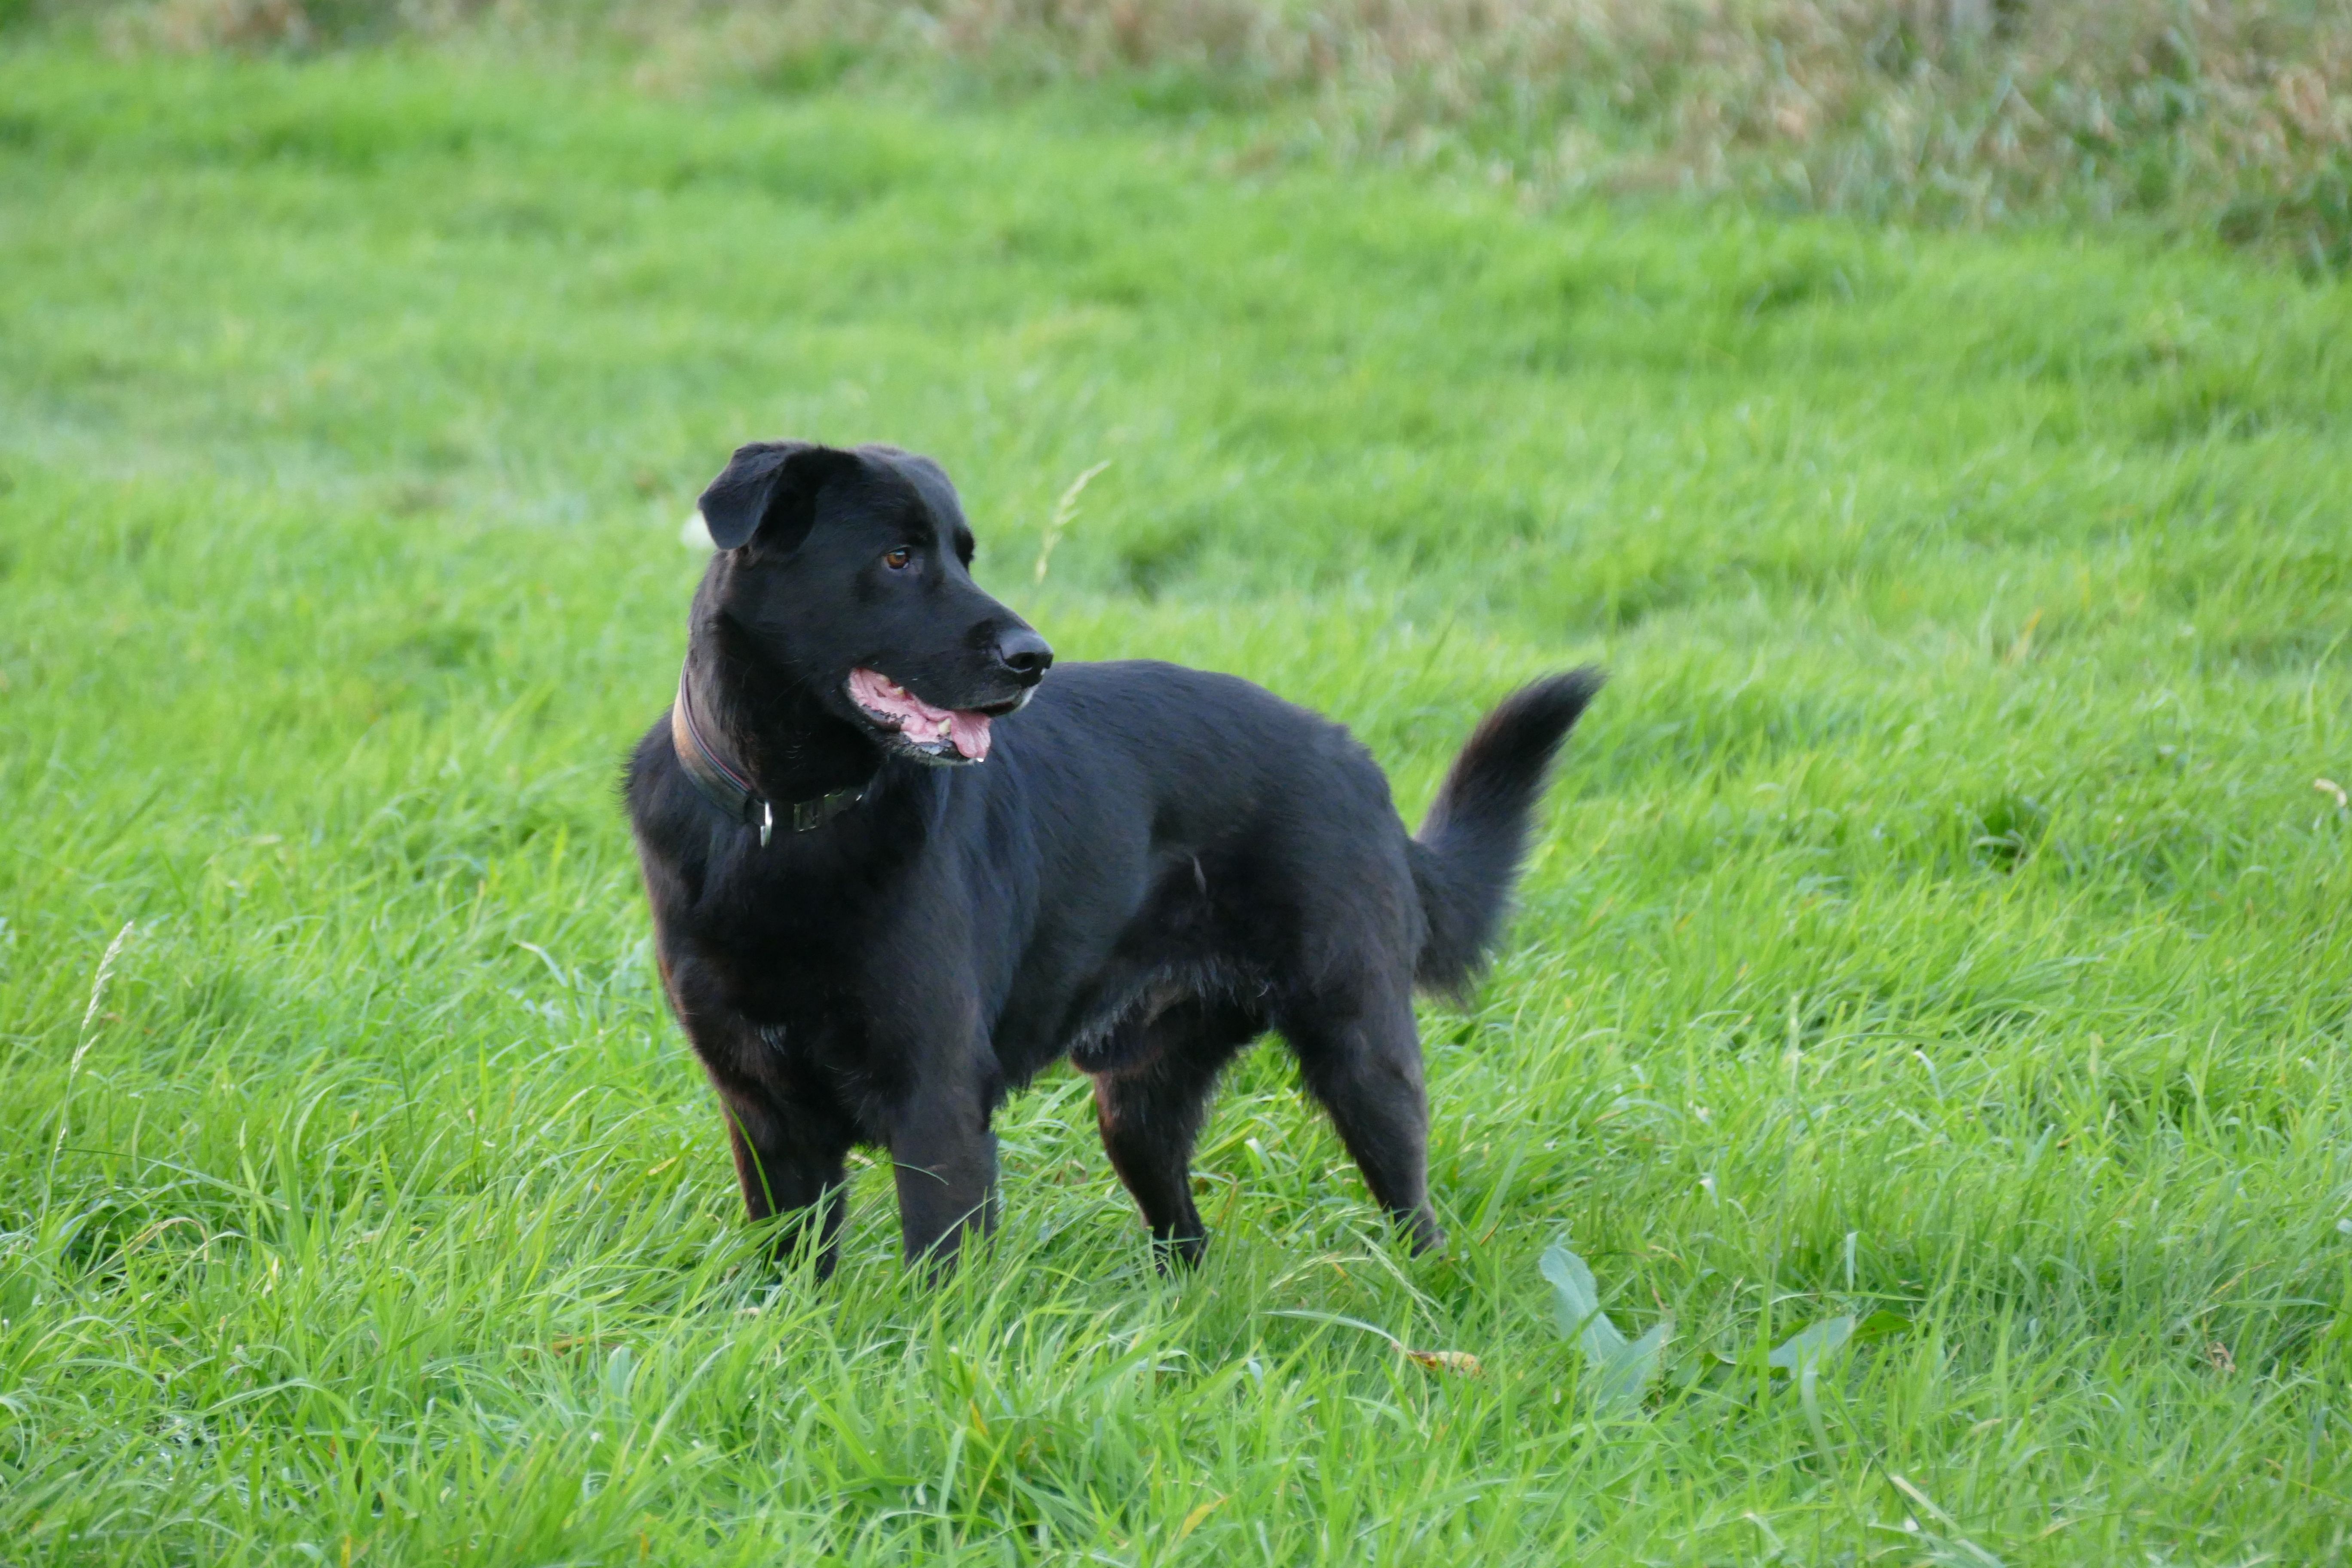
grass, puppy, dog, pet, mammal, black, vertebrate, labrador retriever, dog breed, purebred dog, guard dog, sch fer dog, flat coated retriever, patterdale terrier, dog like mammal, dog breed group, herd protection dog